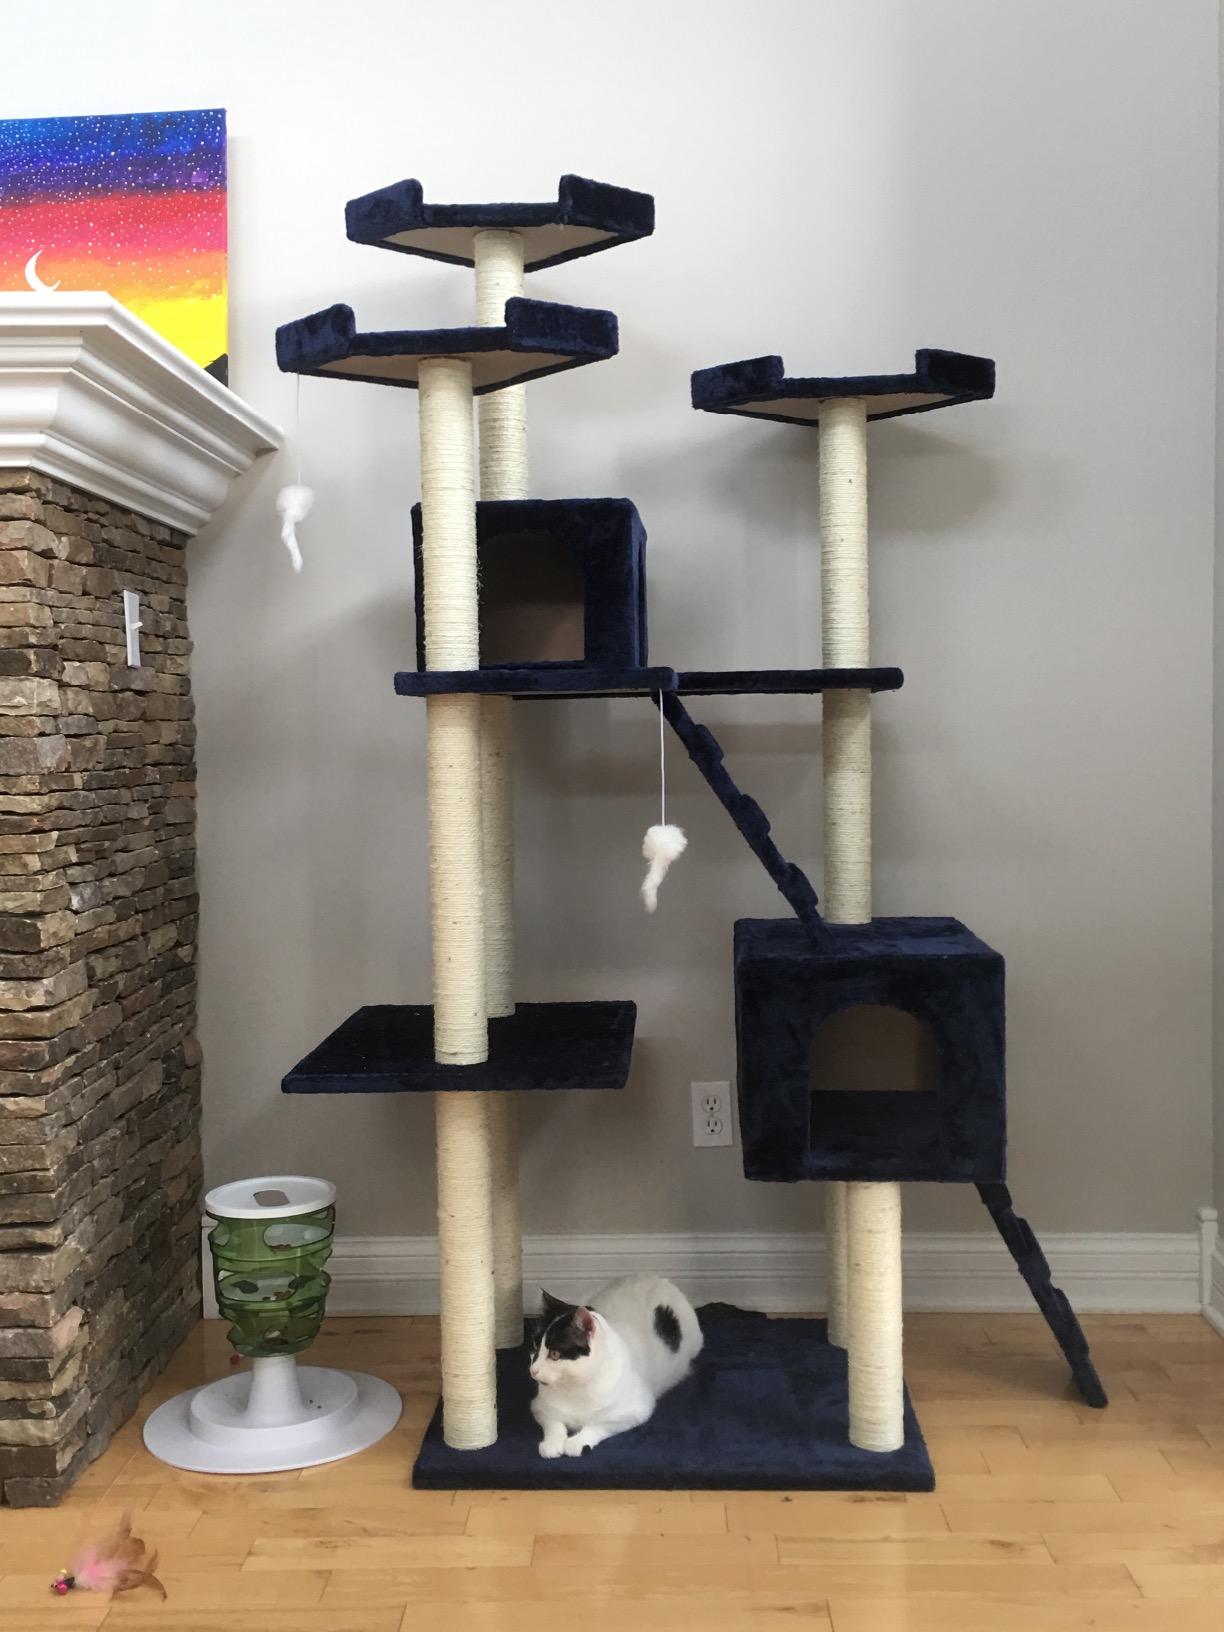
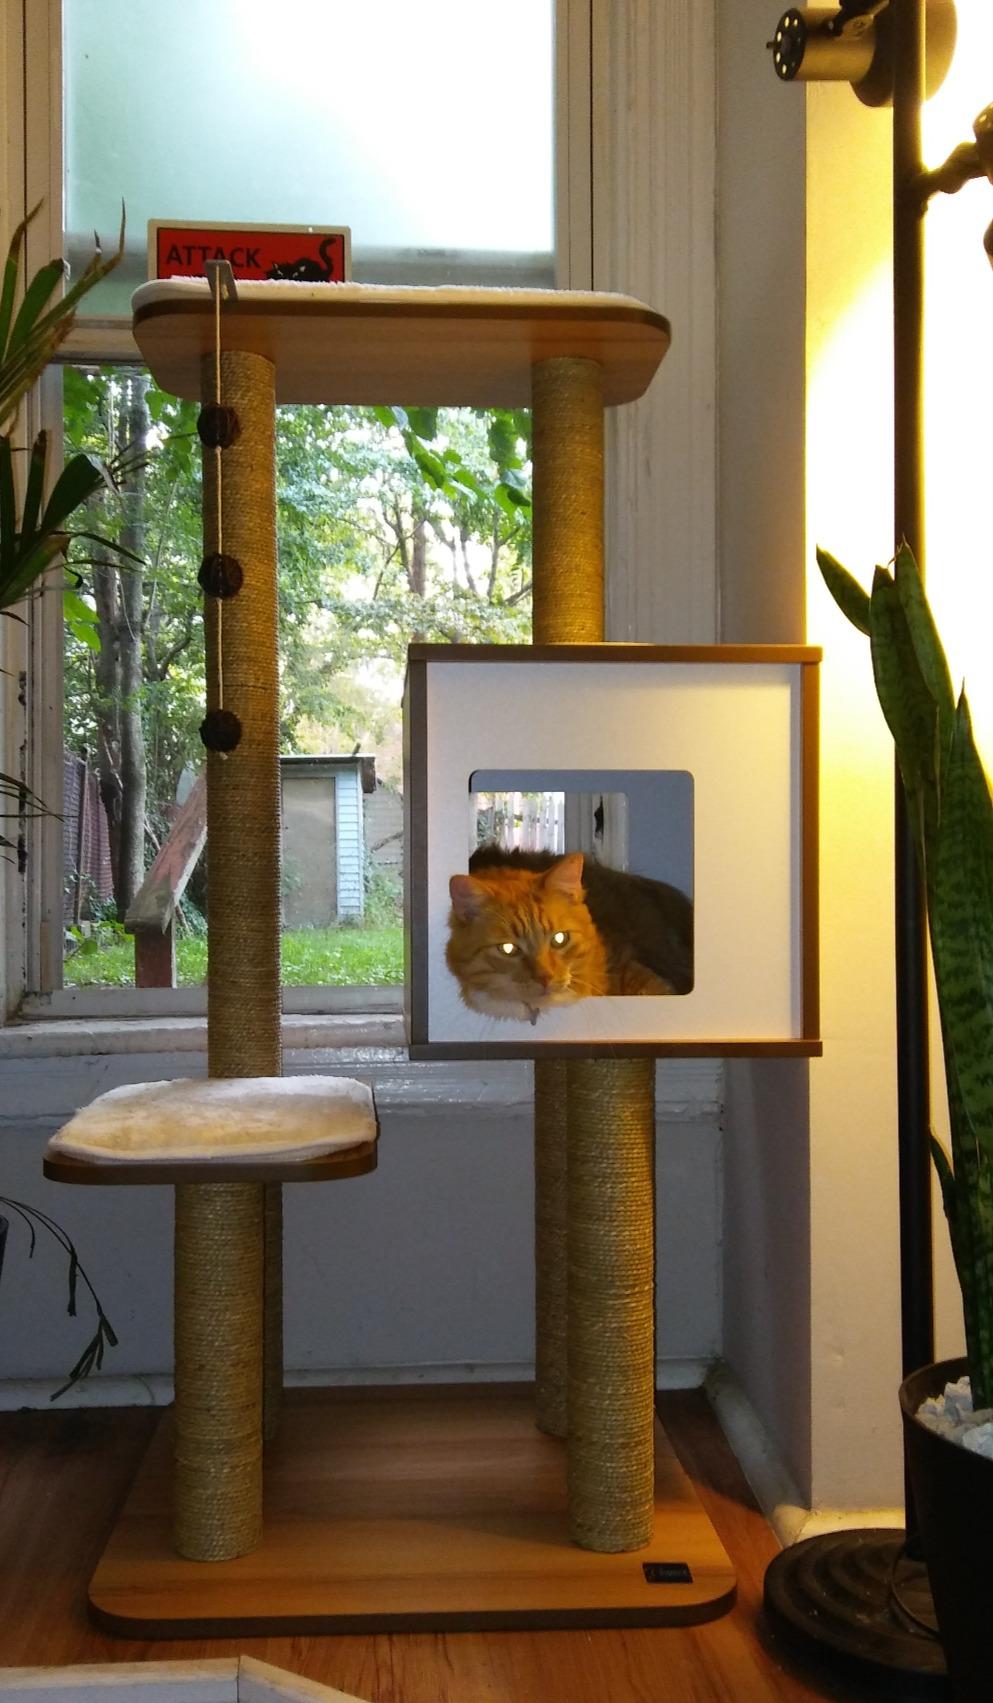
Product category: items_cat tree
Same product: no